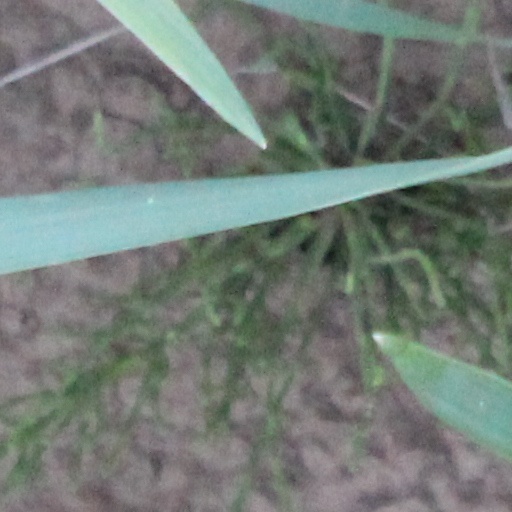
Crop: wheat